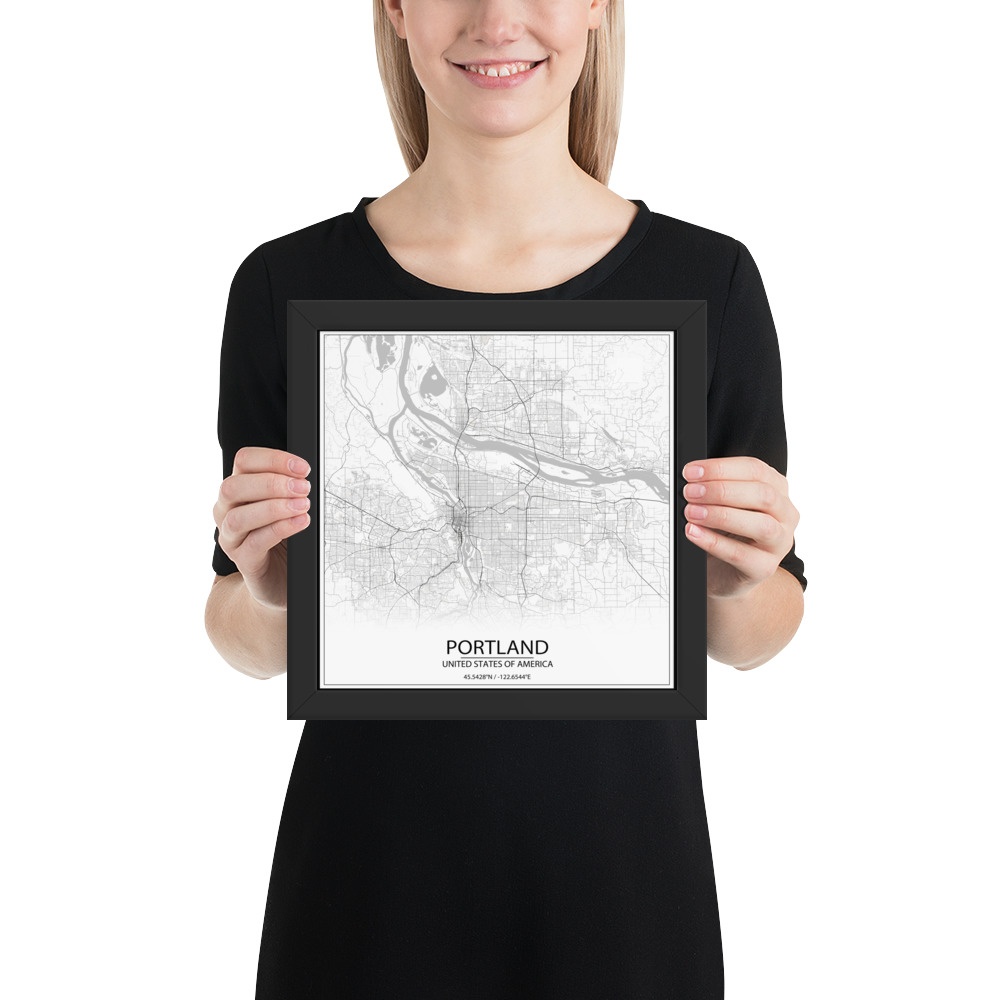
Portland White Framed Map
Brand: Wall Art Physical
Decorate your home with framed maps Portland, Oregon. Our framed paper maps are printed on the same Epson Ultra-Premium Luster Photo paper as our paper maps. This paper has a mixture of a gloss and matte finish, giving our maps a highly saturated look and maximum ink coverage. Because of its saturation and resistance to fingerprints, luster paper is a popular choice for giclée quality photographic prints - and that is why we use it. Our high-definition, high-contrast, fade-resistant, photographic quality paper stylized city maps are designed to look exceptional and last a long time. And, on top of that, our framed maps are framed with .75 inch thick ayous wood frames and covered with a thin layer of Acrylite front protector, designed to add extra protection to the paper inside of the frames, while being more transparent and tougher and not reflecting light like glass protection does. When it comes to our ayous wood frames, you can choose between white colored, black colored and red oak wood colored frames as paint finish. Our framed maps also come with the hanging hardware included. 10 mil (0.25 mm) thick paper Paper weight: 7.67 oz/y² (260 g/m²) .75” (1.9 cm) thick ayous wood frame Acrylite front protector Hanging hardware included Blank product components are sourced from Japan and the US, when product is bought in the US Final product bought in the US is produced in the US This product is made especially for you as soon as you place an order, which is why it takes us a bit longer to deliver it to you. Making products on demand instead of in bulk helps reduce overproduction, so thank you for making thoughtful purchasing decisions.
Category: Home & Garden > Decor > Weather Vanes & Roof Decor > Roof Decors